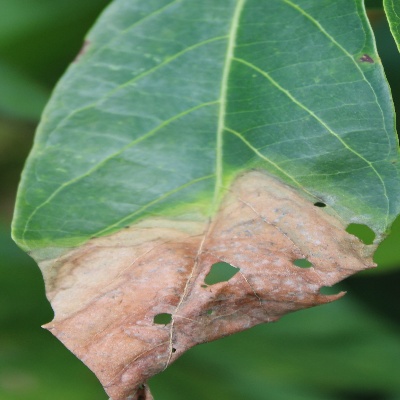
Crop: Cassava
Condition: bacterial blight